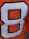
Number: 8